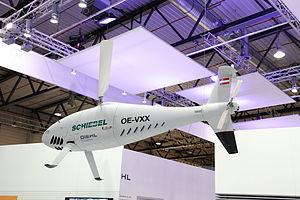
Schiebel est une société autrichienne basée à Vienne.